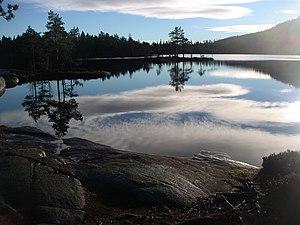
Le parc national de Skuleskogen est un parc national situé dans le Västernorrland, sur la côte de la mer Baltique, dans le Nord de la Suède. Il recouvre 30,62 km², constituant la partie orientale de la forêt de Skule.